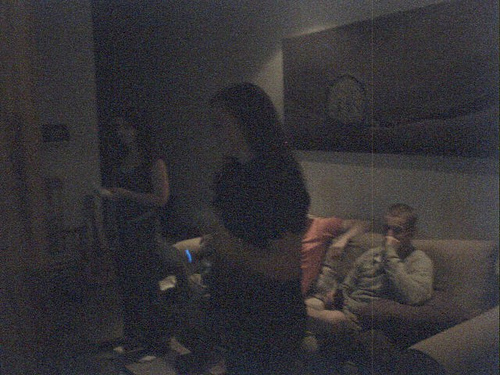
user: Given an image and a question. Answer the question in a short answer. Question: Is this photo under or over exposed? Short Answer:
assistant: under